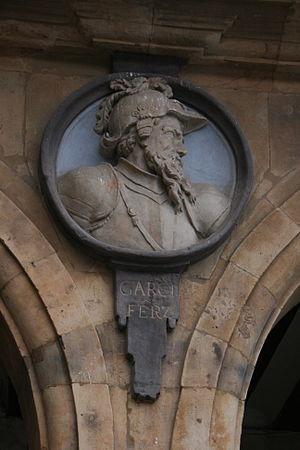
Cet article donne la liste des souverains de la couronne de León et puis de Castille, qui regroupait principalement les royaumes de Castille et de León. On relie également les souverains du royaume des Asturies.